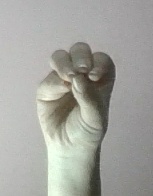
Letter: ha